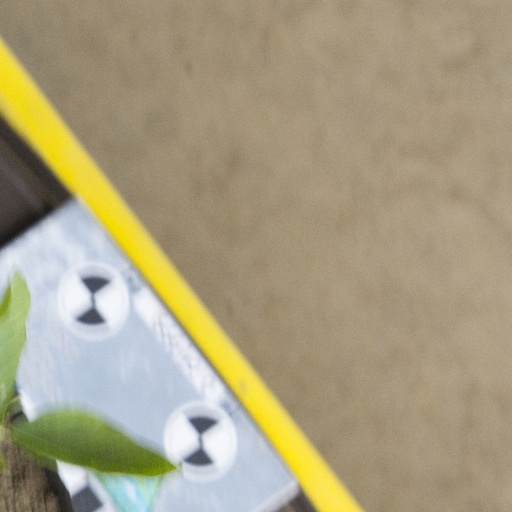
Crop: soybean